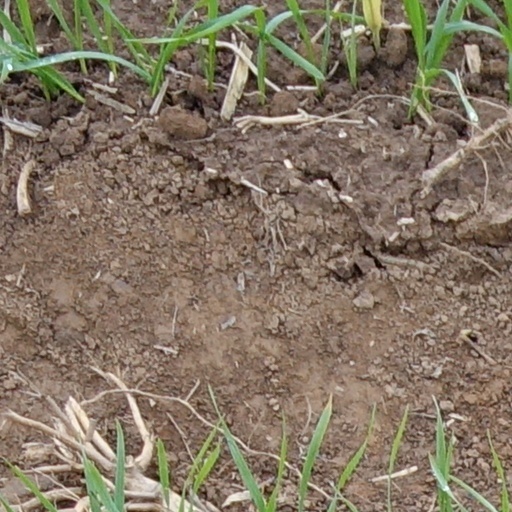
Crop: wheat